Maximilian Oberst

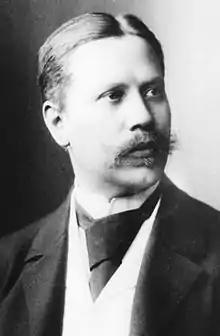
Maximilian Oberst

Maximilian Oberst (October 6, 1849 – November 18, 1925) was a German physician and surgeon born in Regensburg.